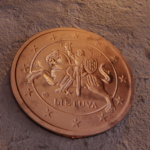
Coin value: 5cents
Country: lt
Edition: standard